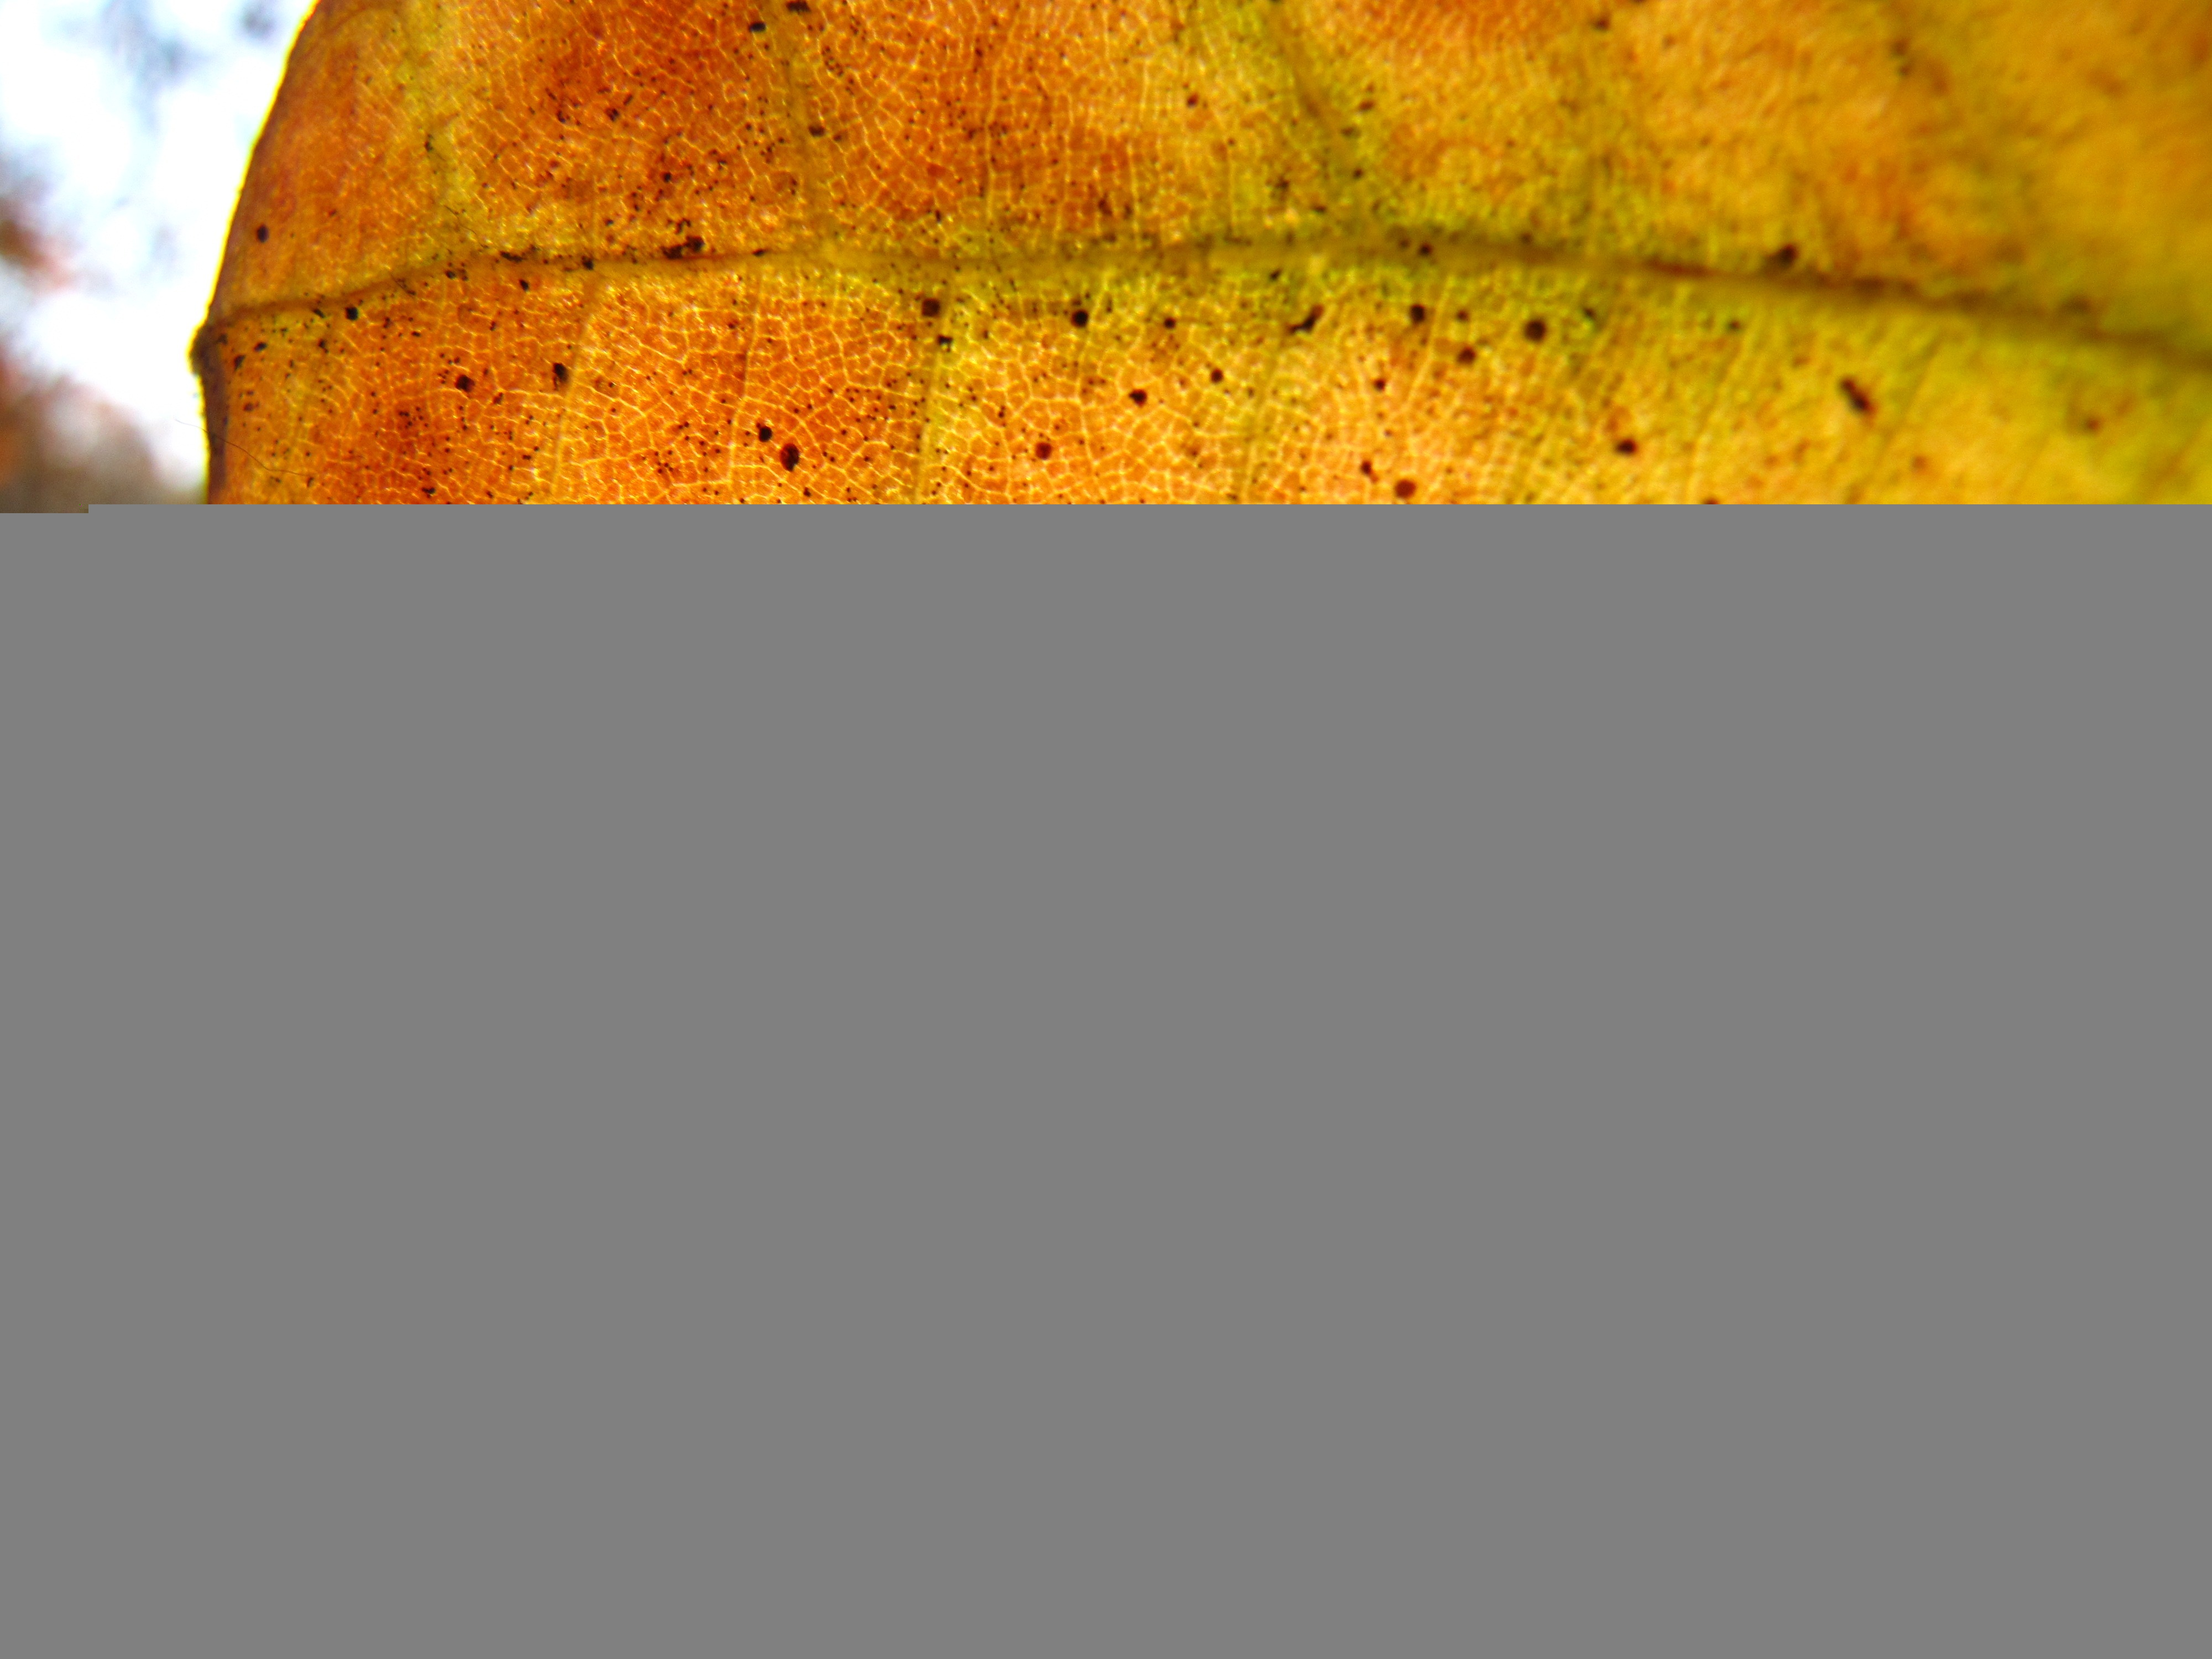
nature, wood, foliage, orange, pattern, line, red, color, macro, autumn, curtain, yellow, material, interior design, design, leaf veins